Penafiel

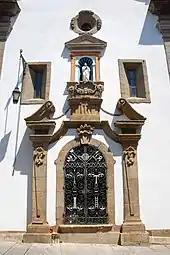
The front facade and portico of the Misericórdia

In 1969 the diocese was nominally restored as Latin Titular bishopric of Penafiel (Portuguese) / (Latin adjective).